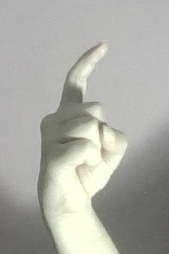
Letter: ra